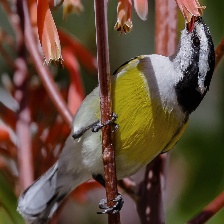
Species: BANANAQUIT
Scientific name: COEREBA FLAVEOLA